Question: What is the grasses color?
Tambaya: Menene launin ciyayin?
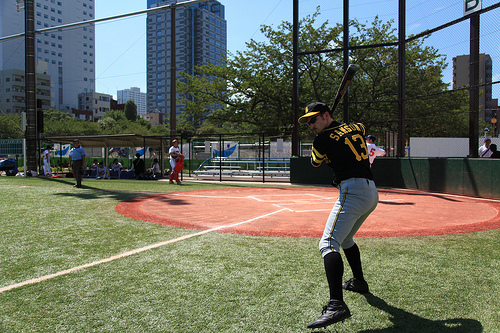
Answer: Green.
Amsa: Kore.